Excitebike

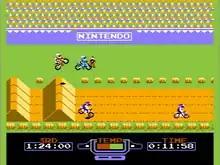
The player jumps high above the computer racers.

"Excitebike" is a side-scrolling racing game in which the player takes control of a motocross racer. The two gameplay modes are Selection A as a solo race run, and Selection B against computer-controlled opponents. The objective of the game is to finish in third place or higher in a preliminary race to qualify for the Excitebike championship race. The A button accelerates the bike, and the B button activates a turbo boost that enhances the bike's speed, but overheats the engine if it is used for too long, forcing an immobile cooldown period. The engine's temperature can be reset by driving over arrows located along the course. The player can use the directional pad to shift between lanes, and to shift the racer's balance midair after a jump. Landing squarely on both wheels allows the racer to maintain momentum, but an uneven landing will result in a loss of speed or a crash. As the game progresses, the player must contend with additional obstacles on the track such as gaps, rough patches that slow the bike if hit, and bottlenecks with only two lanes instead of four.